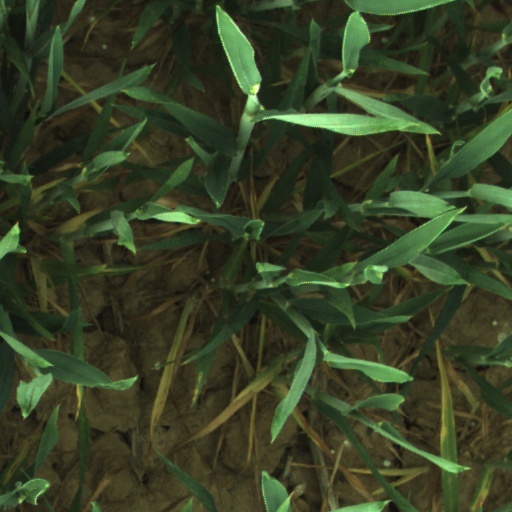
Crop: wheat